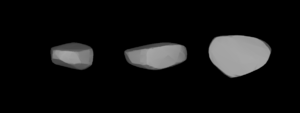
(193) Ambrosia est un astéroïde de la ceinture principale découvert par Jérôme Eugène Coggia le 28 février 1879. Son nom fait référence à l'ambroisie, la nourriture des dieux grecs.